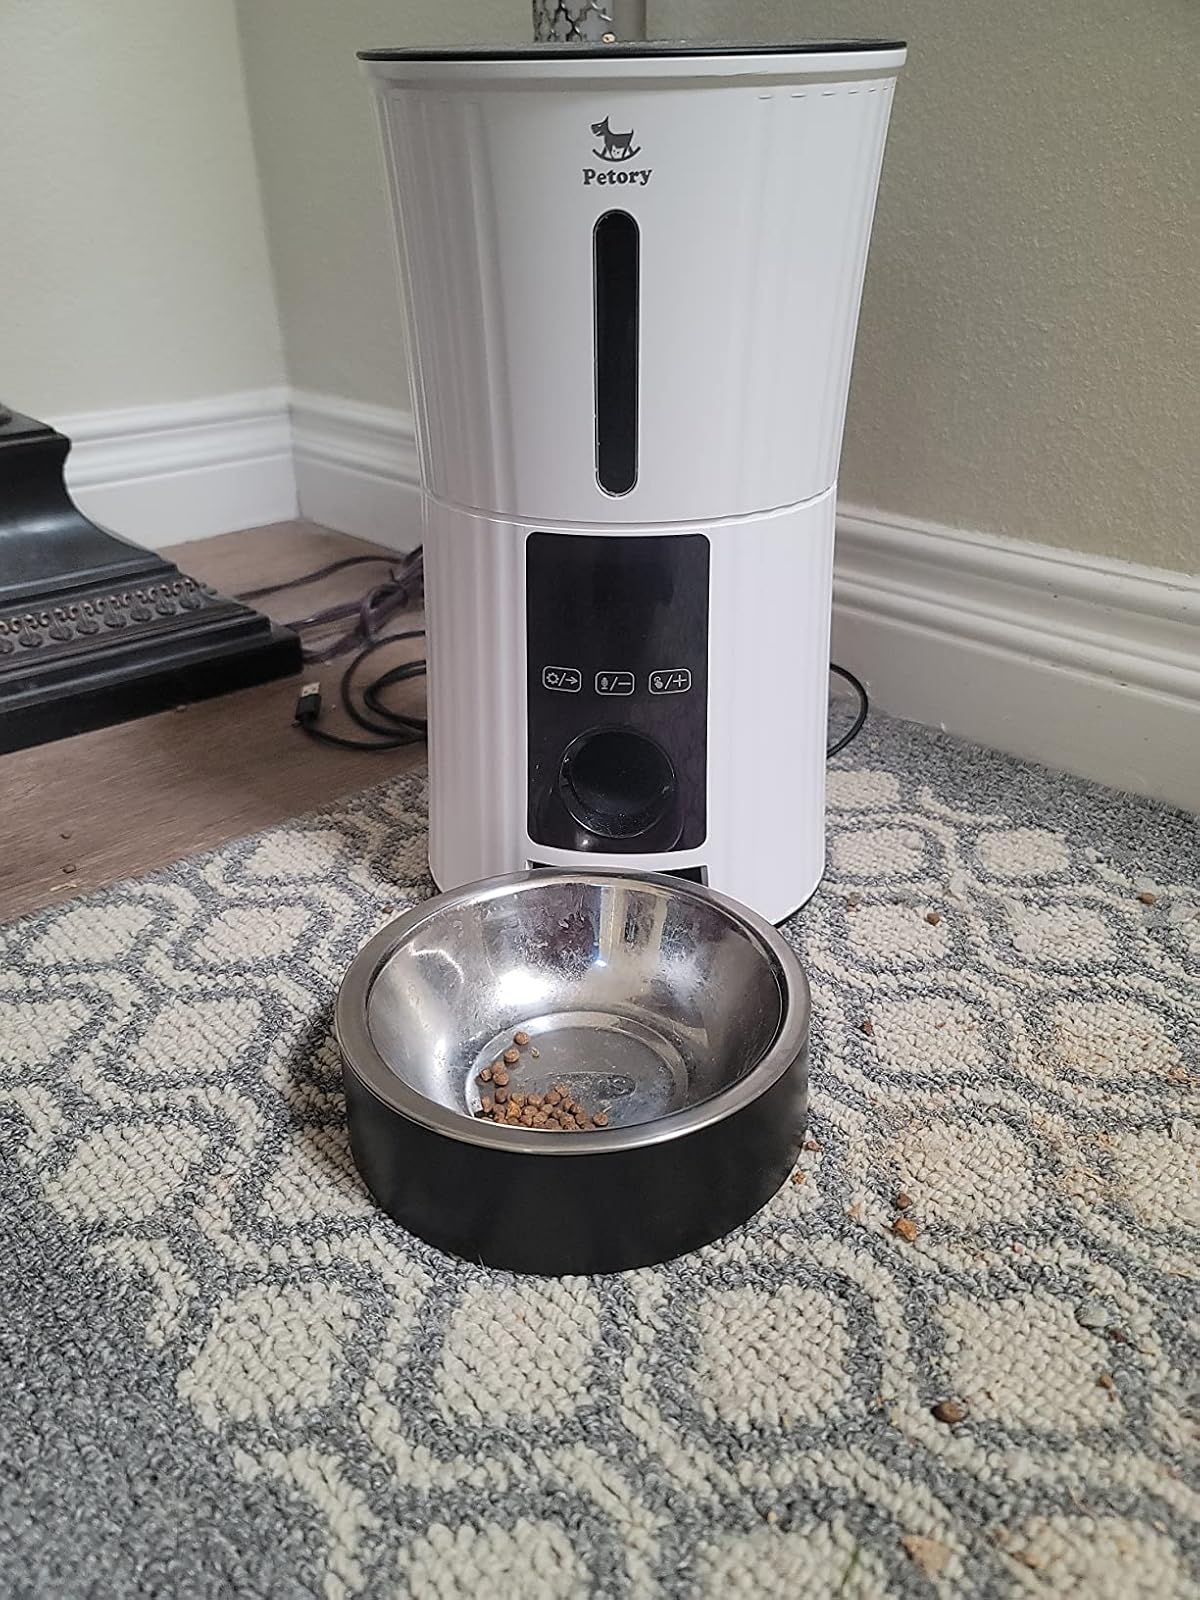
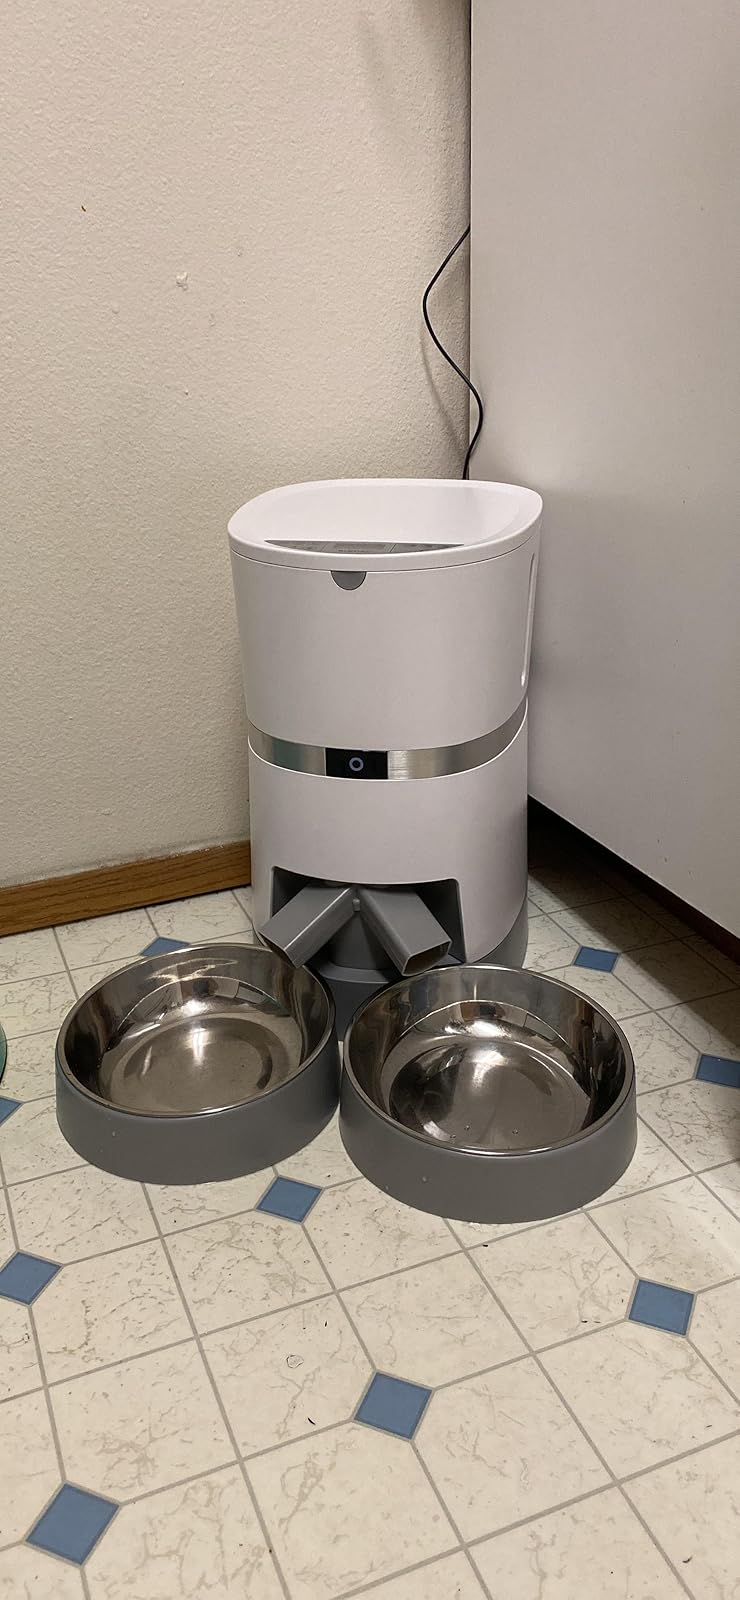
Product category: items_feeder
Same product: no